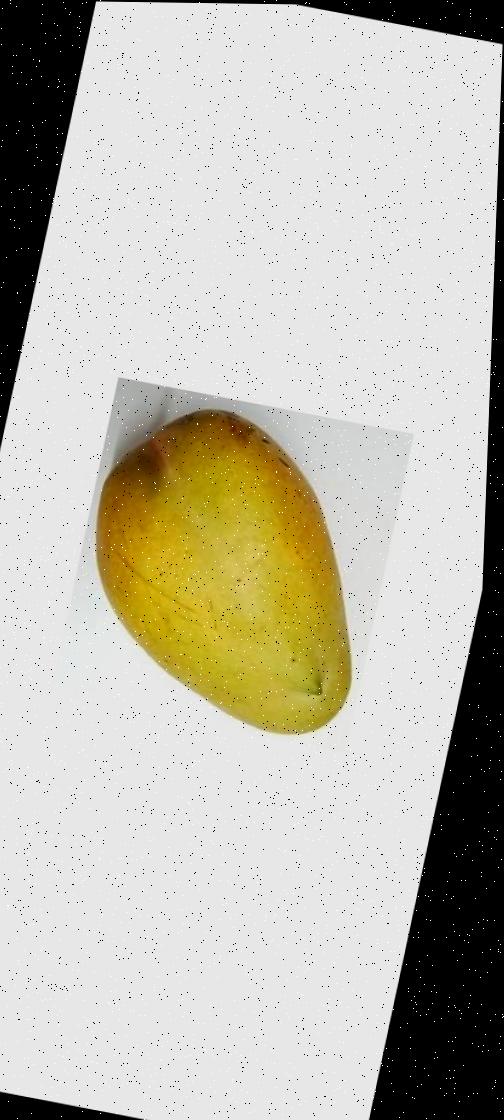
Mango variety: Bari-11